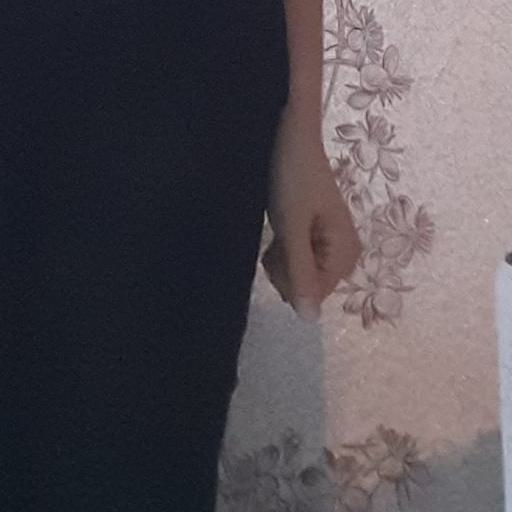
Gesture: no_gesture